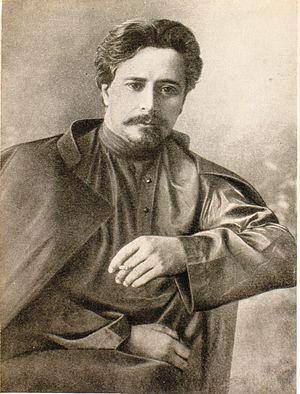
La littérature en langue russe proprement dite naît au cours du XVIIᵉ siècle, tout d'abord avec la poésie et le théâtre, mais très tôt naît une très riche tradition romanesque.